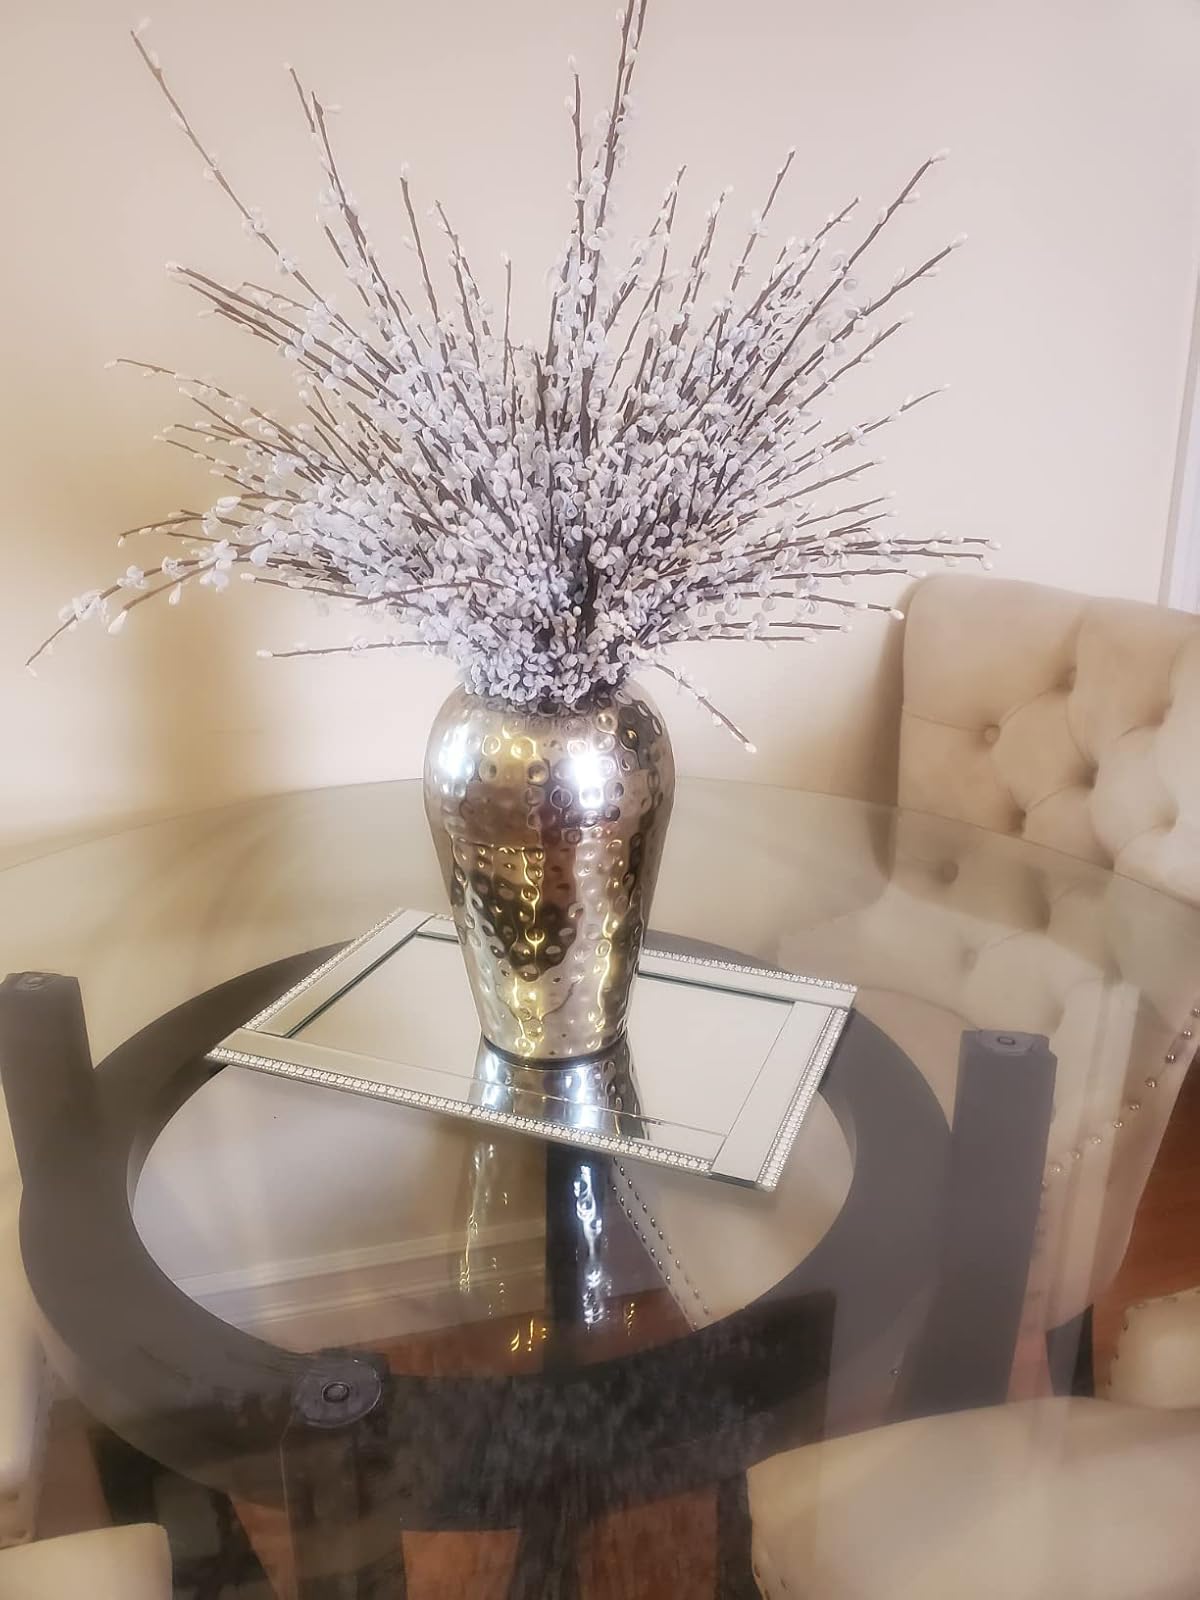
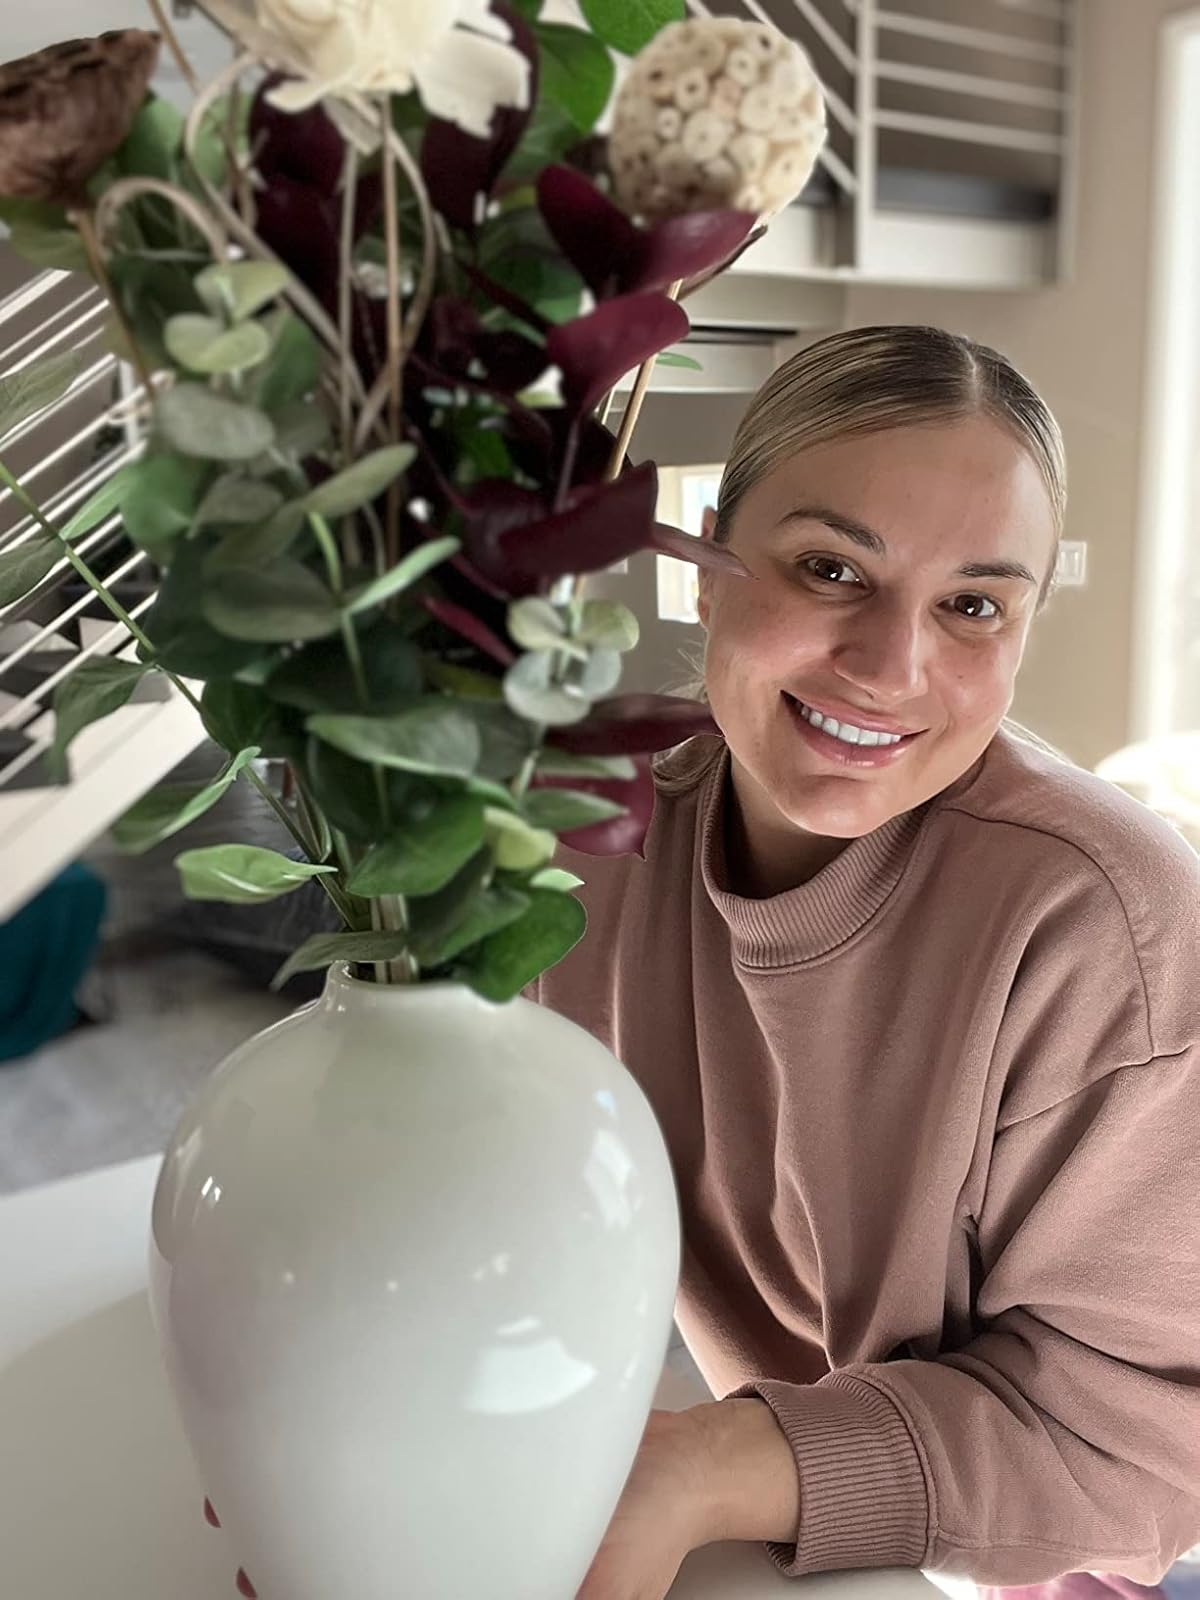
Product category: vase
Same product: no